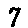
Label: 7